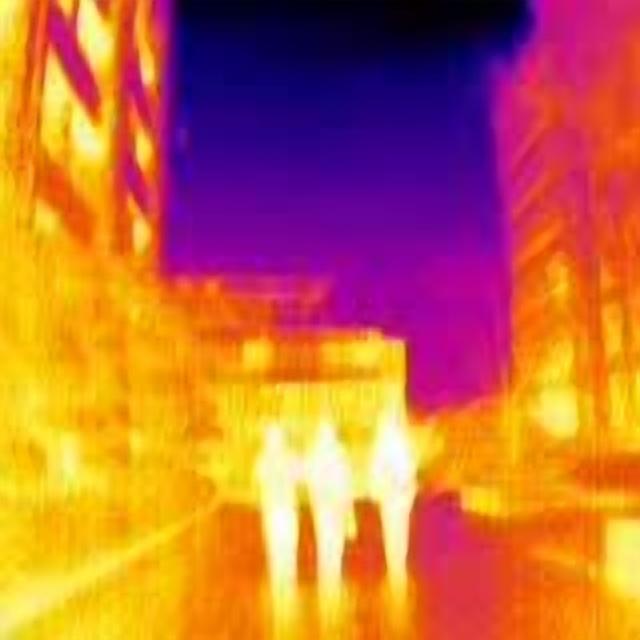
Detected objects:
label: person
label: person
label: person